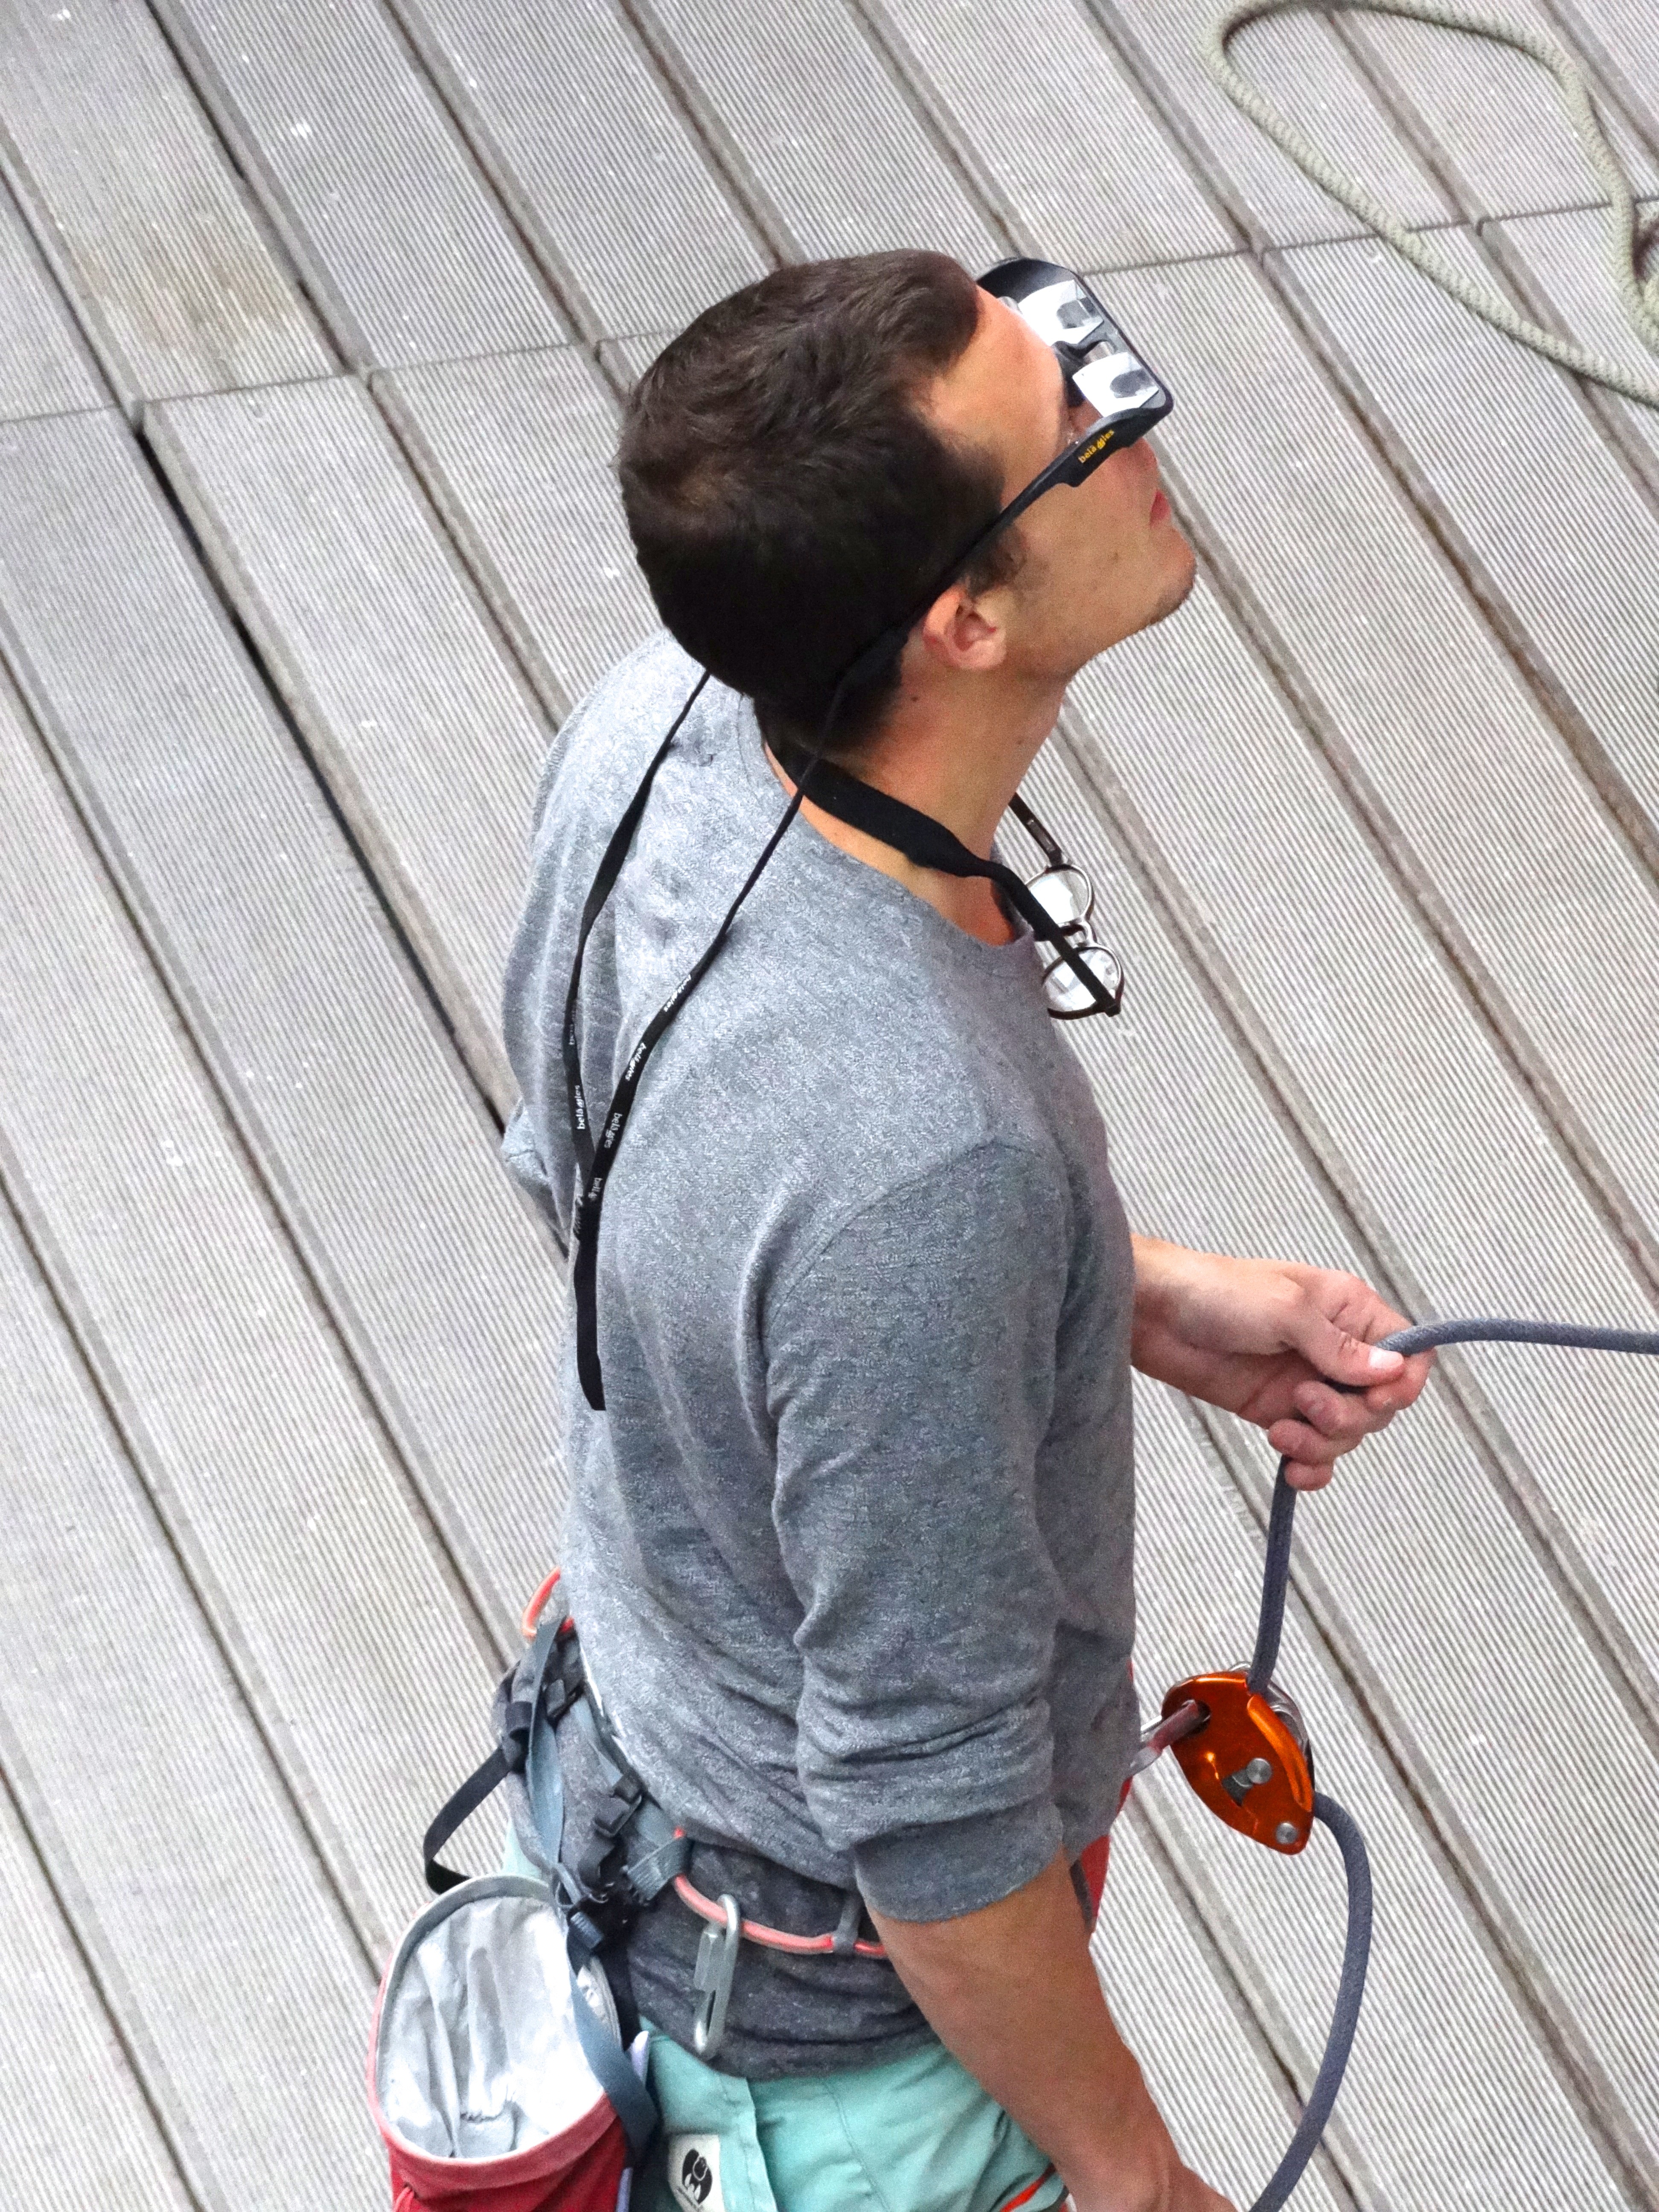
rope, spring, child, security, climb, glasses, secure, upgrade, lifeline, climbing rope, human positions, climbing belt, climbing goggles, backup man